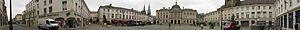
L'image panoramique de la place Foch devant l'Hôtel de ville à Châlons-en-Champagne, France.
Châlons-en-Champagne, anciennement Châlons-sur-Marne, est une commune française, préfecture du département de la Marne, en région Grand Est. Elle était également le chef-lieu de l'ancienne région Champagne-Ardenne jusqu'à sa fusion avec l'Alsace et la Lorraine le 1ᵉʳ janvier 2016. Châlons a toutefois conservé un hôtel de région.